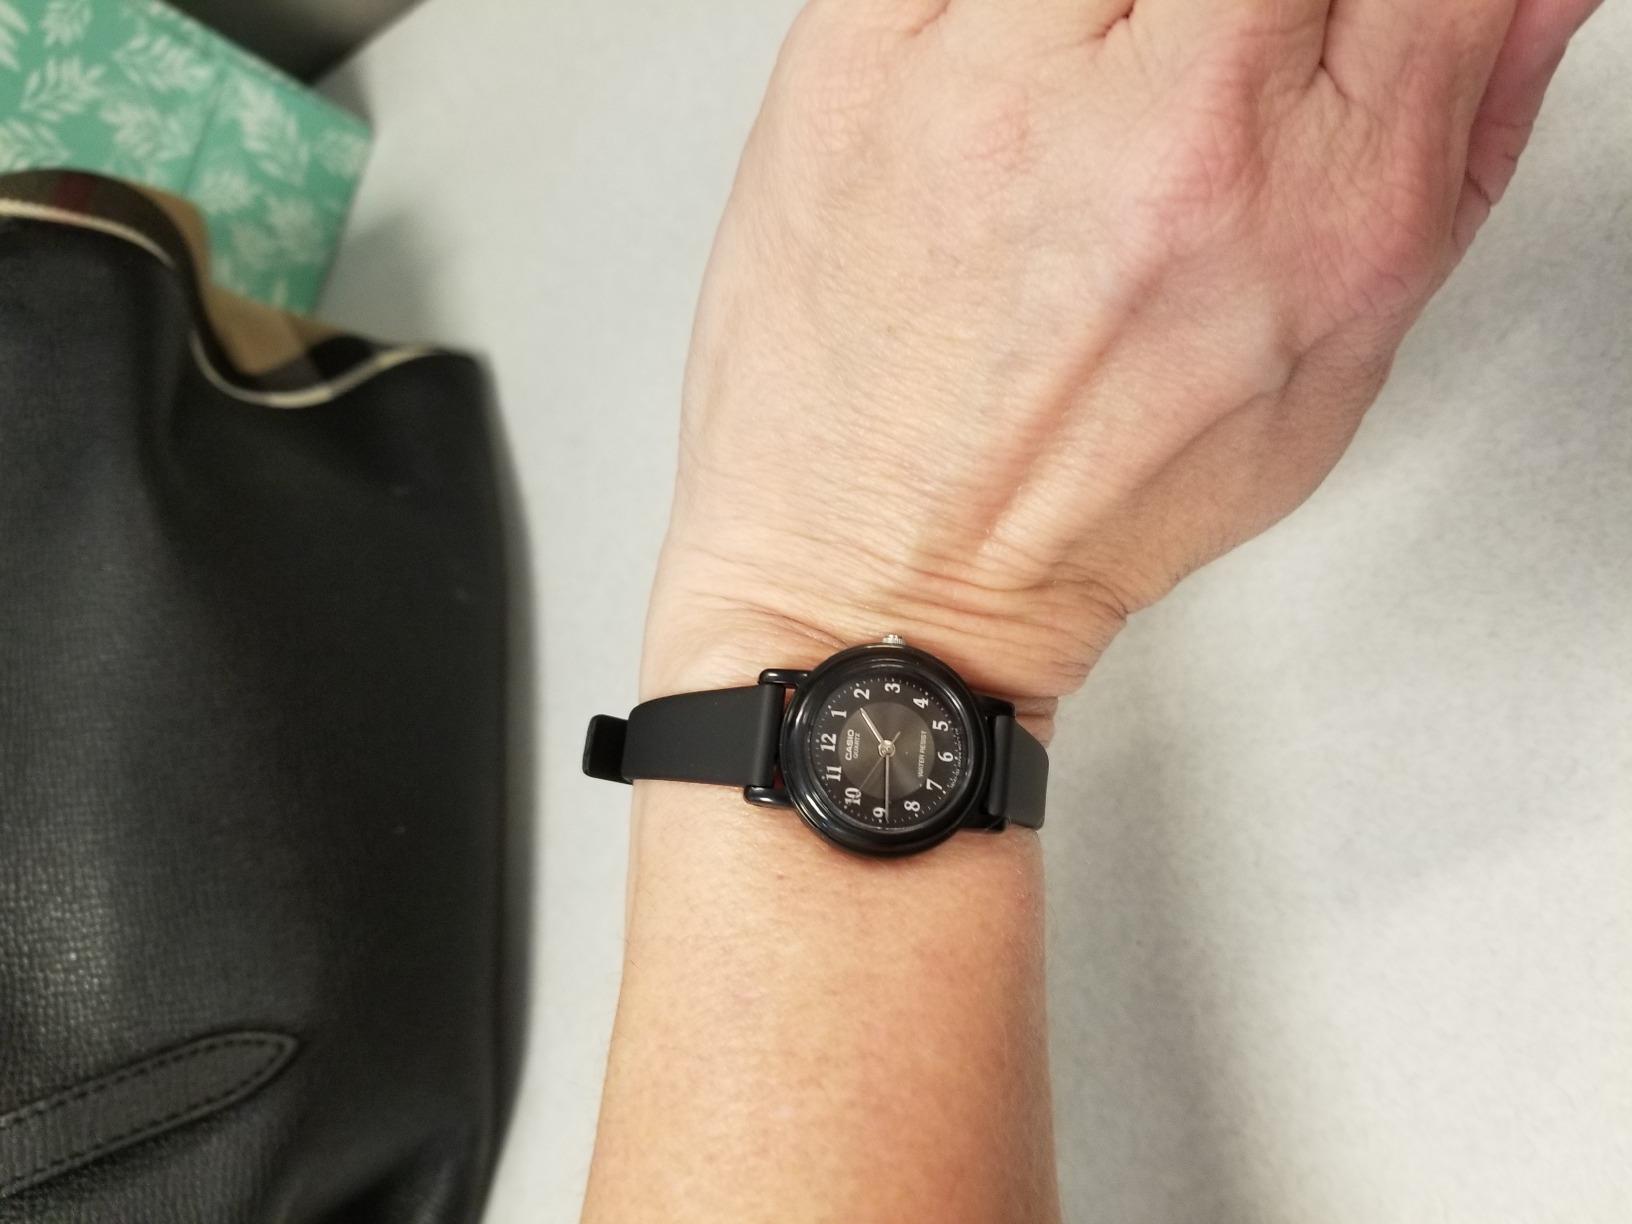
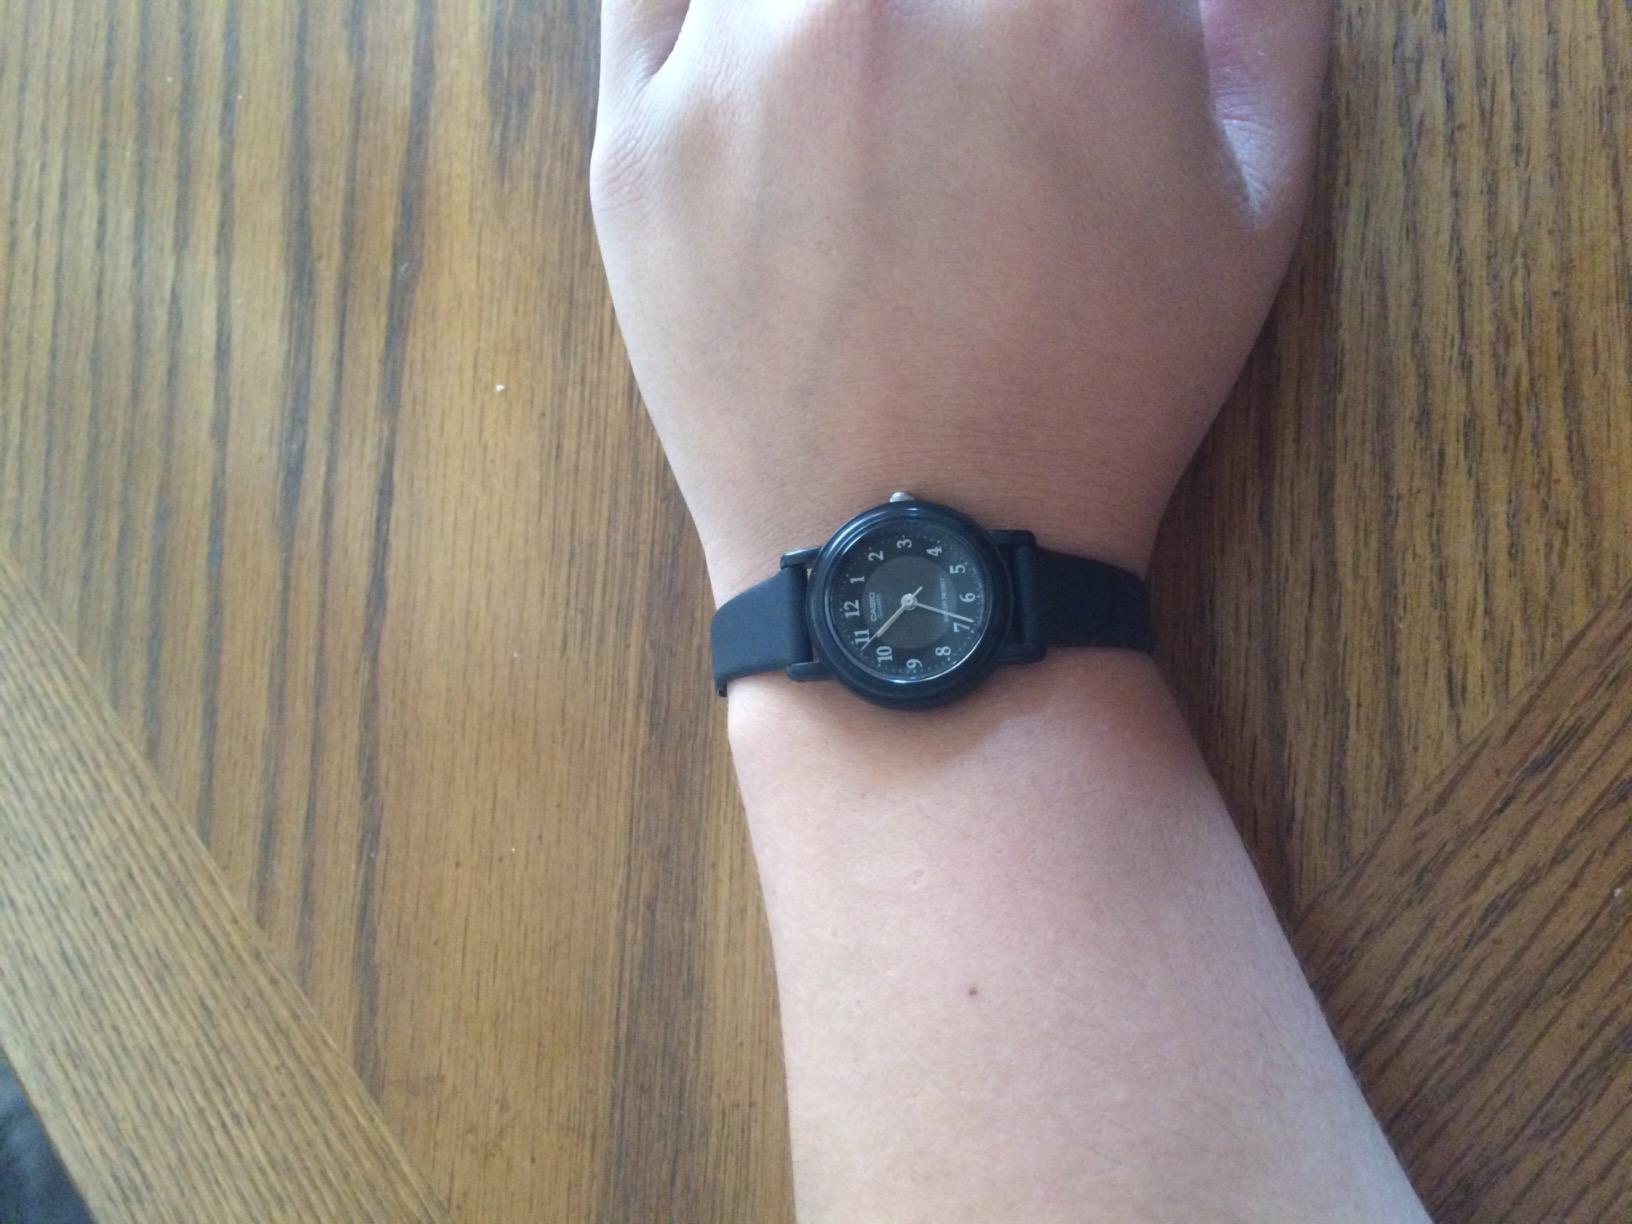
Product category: accessories_watch
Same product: yes